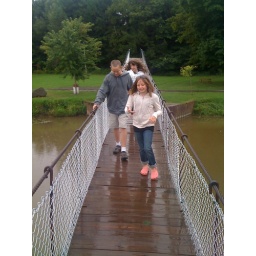
The singing bridge I think. cute little town in Michigan's thumb, about 10 minutes from Lexington.